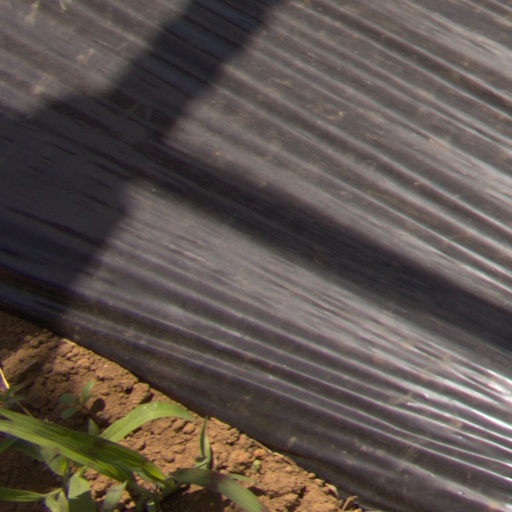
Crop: Jerusalem artichoke